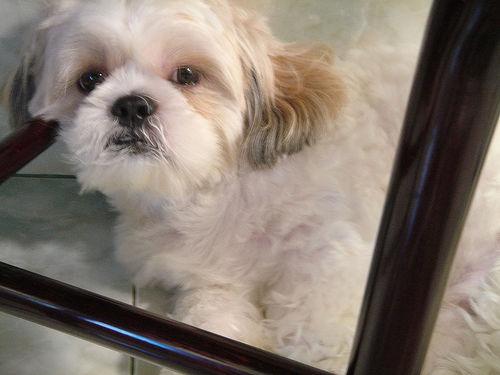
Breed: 361-n000123-Shih_Tzu